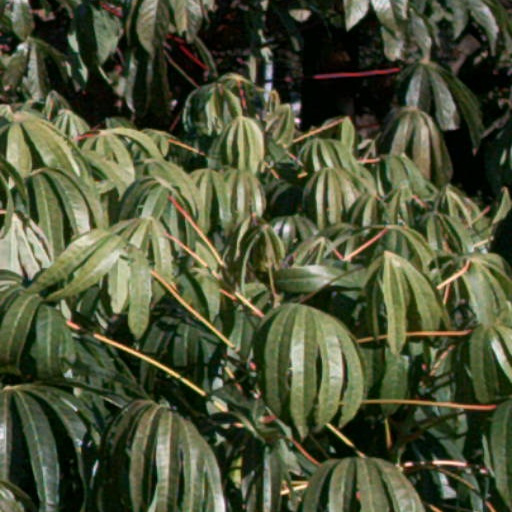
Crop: cassava